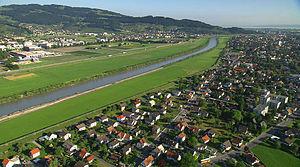
La frontière entre l'Autriche et la Suisse est la frontière internationale séparant ces deux pays.
Lustenau est une Marktgemeinde du Vorarlberg en Autriche. Elle est située au bord du Rhin qui forme la frontière avec la Suisse.